Detroit Free Press

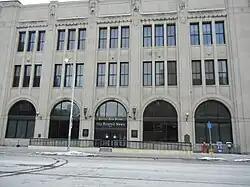
"Free Press" offices 1998–2014

In 1998, the "Free Press" vacated its former headquarters in downtown Detroit and moved to offices into "The Detroit News" building and began to operate from its new offices in that building on June 26 of that year.